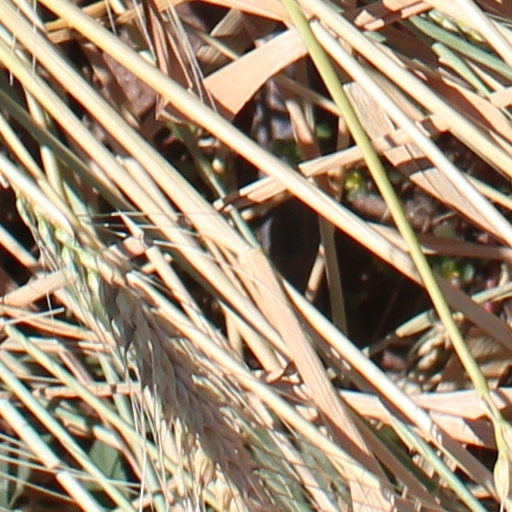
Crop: wheat